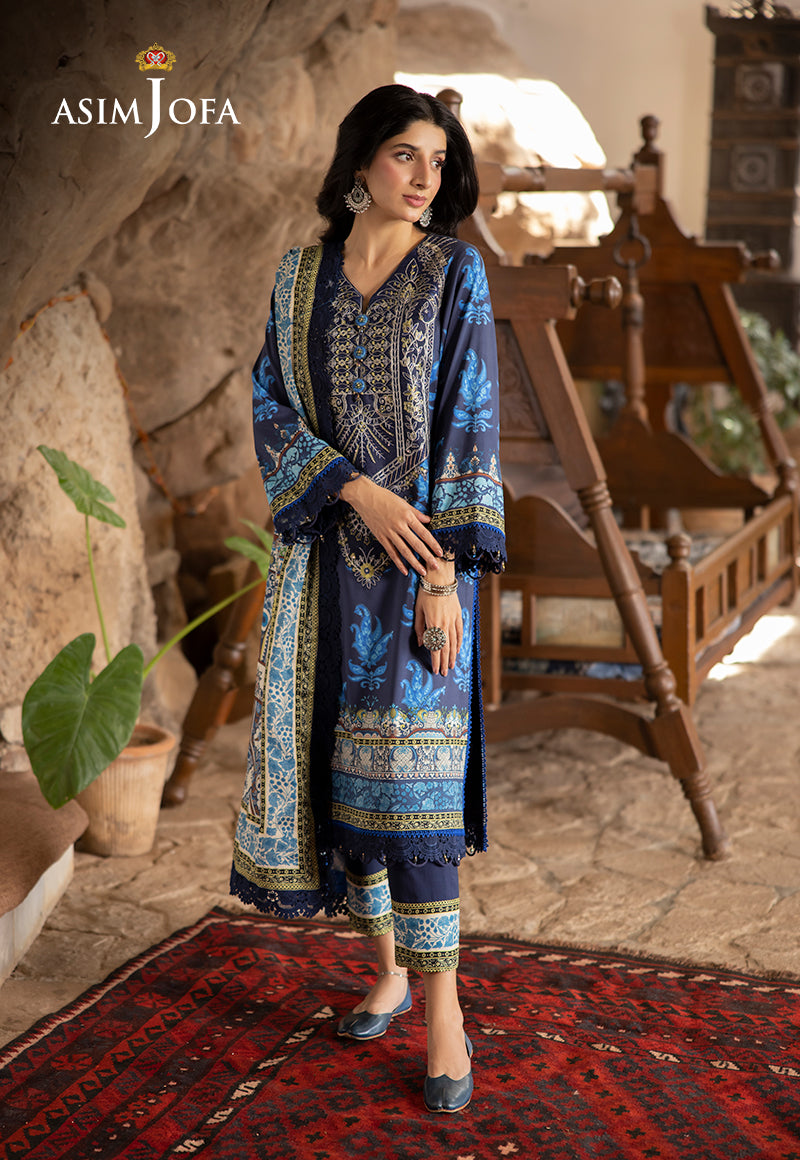
navy blue embroidered salwar suit